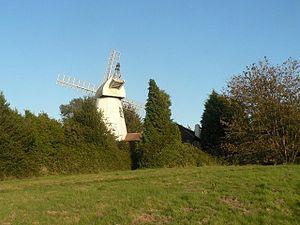
Battle est une petite ville et une paroisse civile du Sussex de l'Est, en Angleterre. Elle est située à 89 km au sud-sud-est de Londres et à 8 km au nord-ouest de la ville côtière d'Hastings, au cœur de la région boisée du Weald. Administrativement, elle relève du district de Rother. Au moment du recensement de 2011, elle comptait 6 673 habitants.